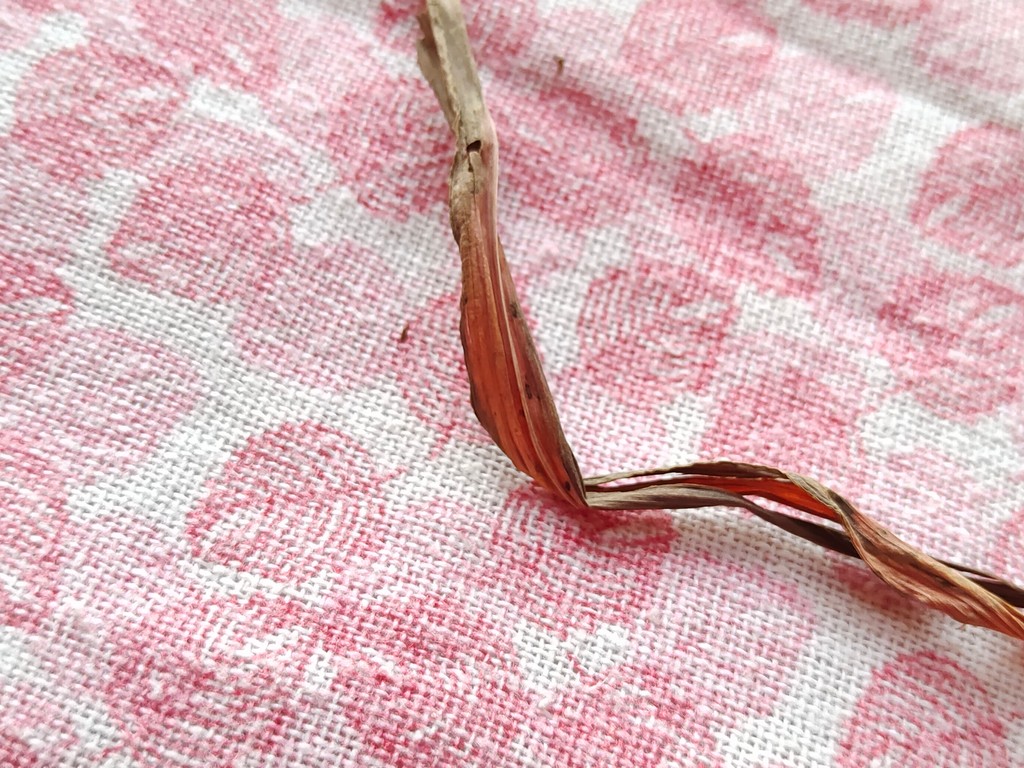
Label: Dried